Mike Cooney

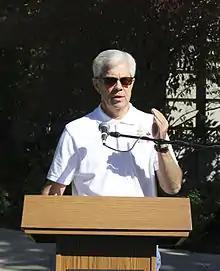
Cooney in 2015

Cooney left Montana Healthy Mothers, Healthy Babies in July 2006 to become the Division Administrator of the Workforce Services Division at the Montana Department of Labor and Industry, a role he held until 2015. Cooney was named as the interim Director of the Montana Historical Society in November 2010. He declined to be considered as the new permanent Director, despite urging from staff, who wore "I Like Mike" badges, and led the organisation until September 2011, when Bruce Whittenberg took over as permanent Director. In 2015, he was promoted to become the Deputy Commissioner of the Montana Department of Labor and Industry, a job he performed until his selection as lieutenant governor.